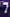
Number: 7